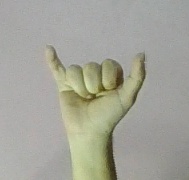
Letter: ya